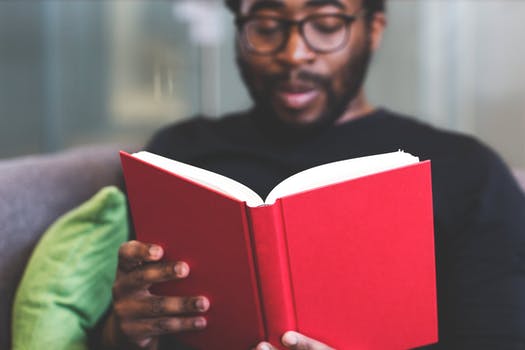
Label: No Watermark